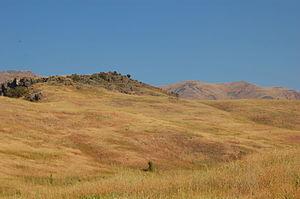
La bataille de White Bird Canyon est le premier affrontement de la guerre des Nez-Percés. Elle se déroule le 17 juin 1877, à une vingtaine de kilomètres au sud-ouest de Grangeville dans le territoire de l'Idaho et oppose environ 70 guerriers nez-percés à deux compagnies de cavalerie de l'armée des États-Unis. Elle constitue une importante victoire pour les Nez-Percés et l'une des pires défaites de l'armée américaine des années 1865 à 1890, après la bataille de Fetterman en 1866 et la bataille de Little Bighorn en 1876.